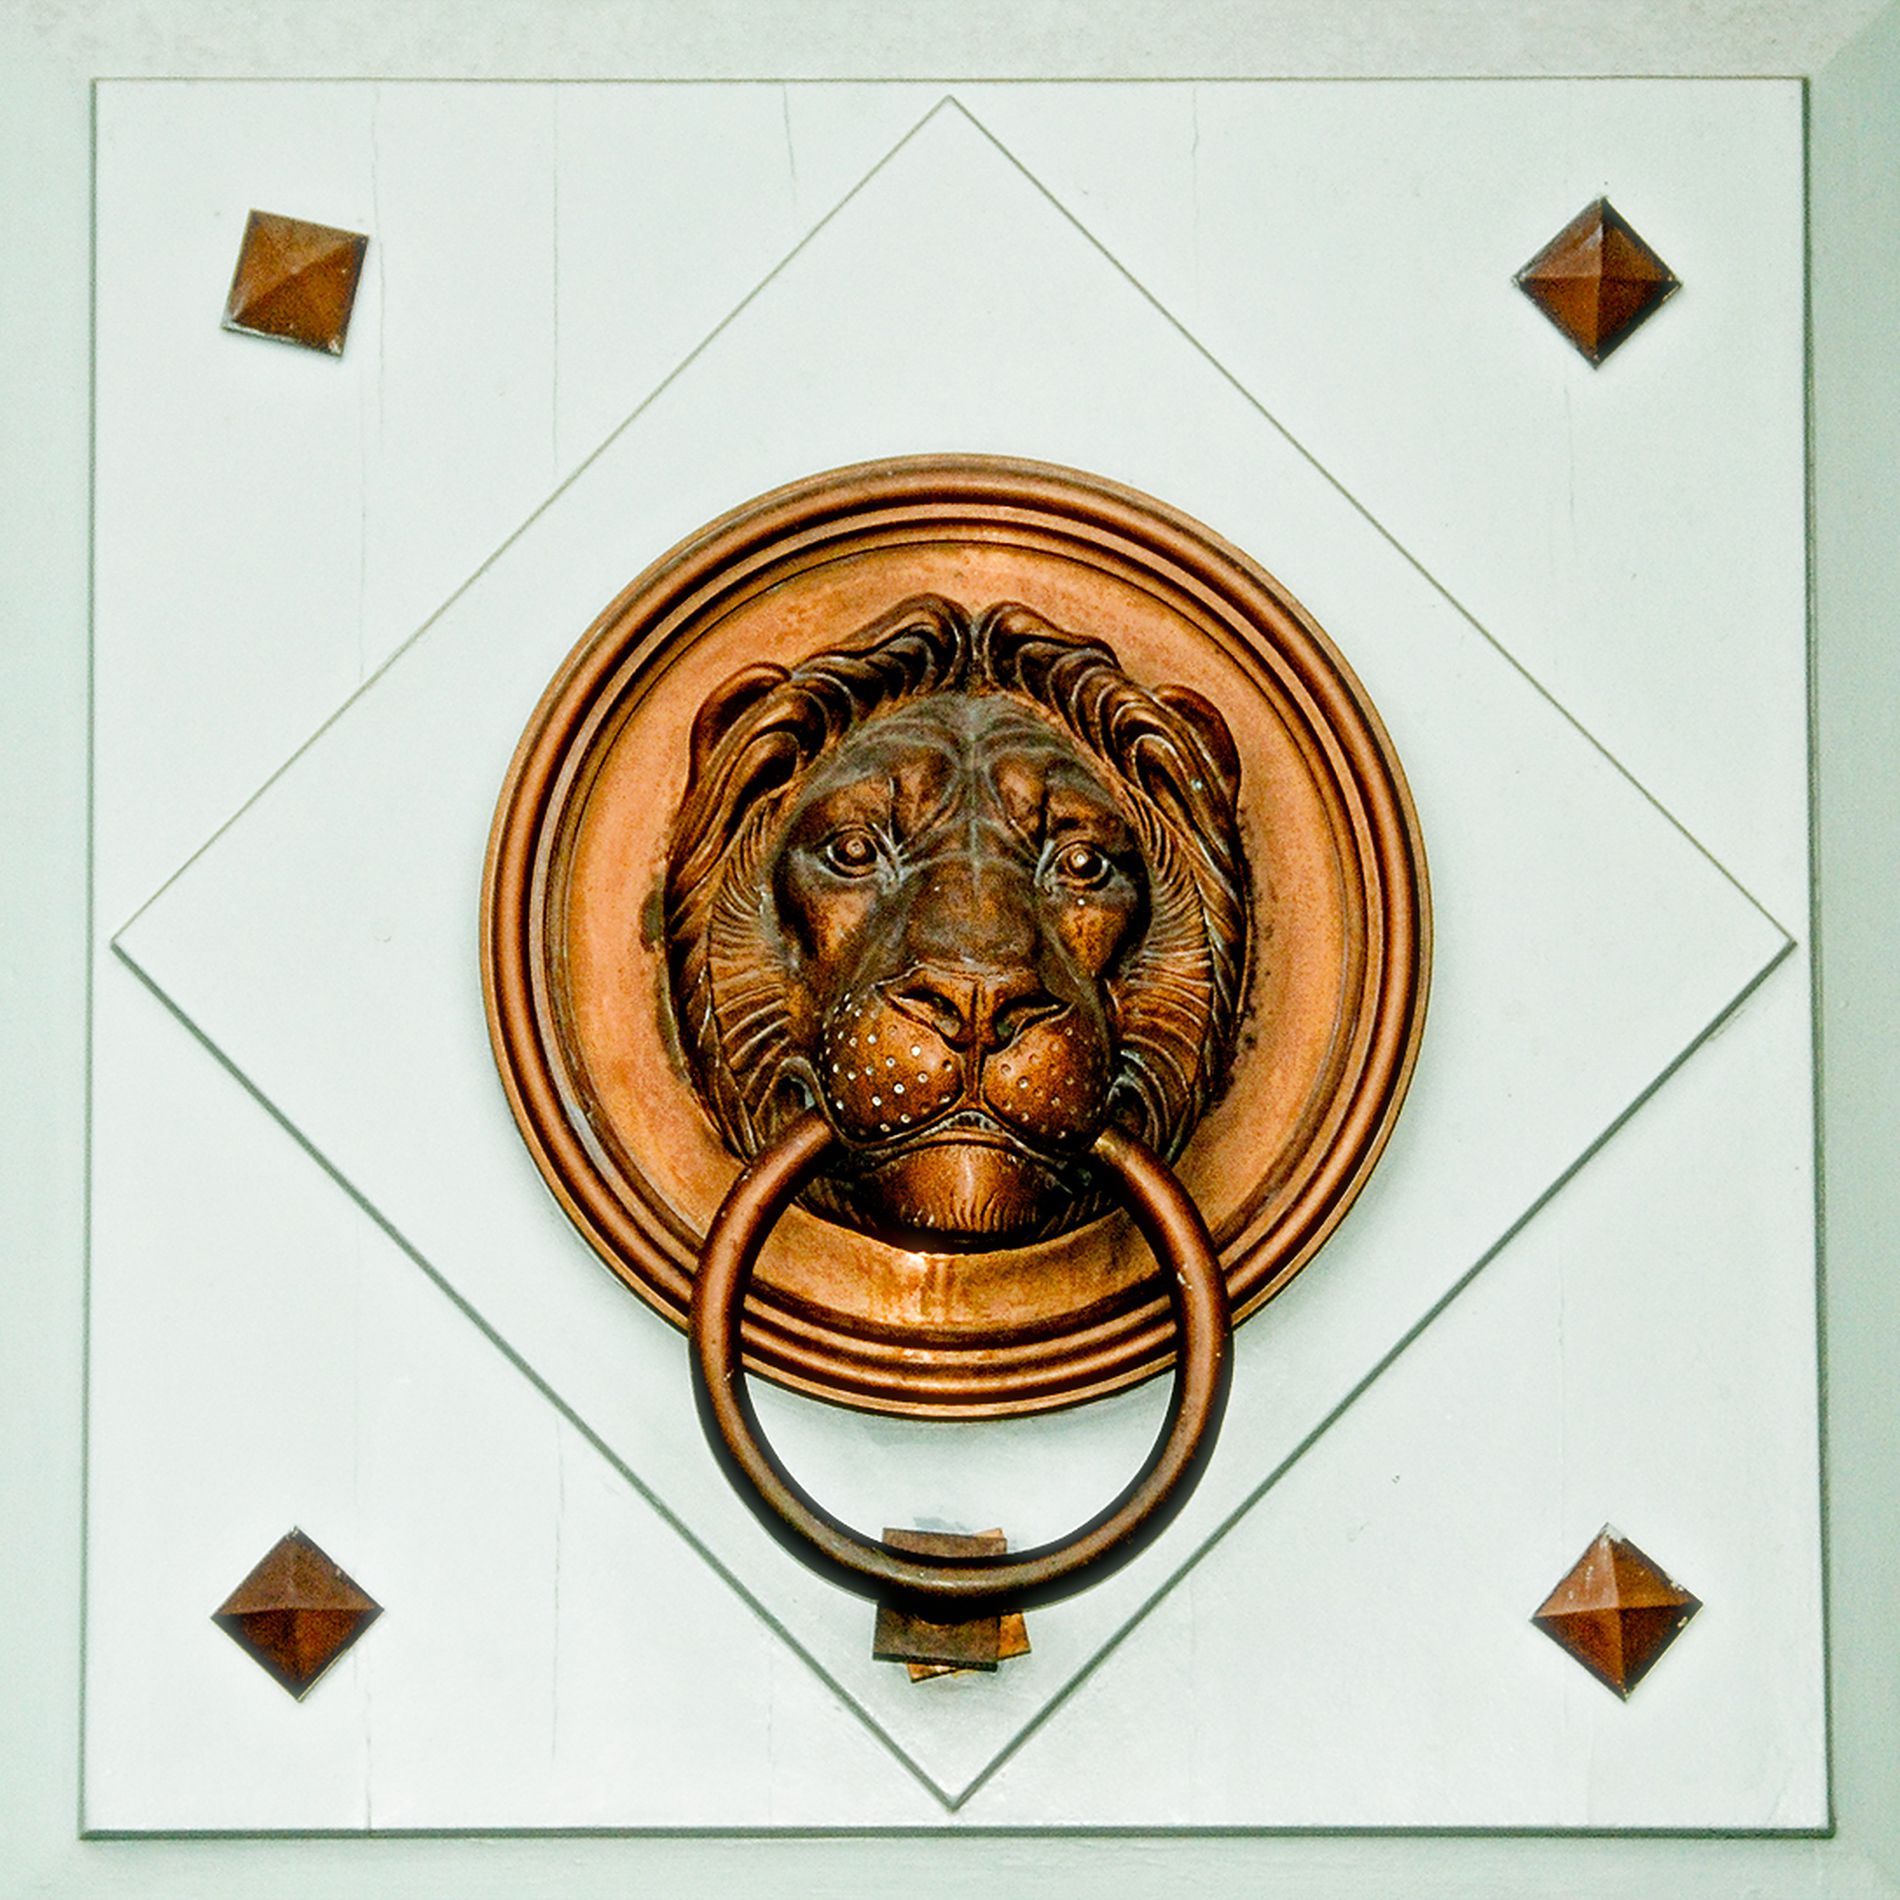
A bronze lion head knocker.
The image shows a shot taken to a lion head shaped door knocker in bronze. Around the knocker there are four diamond shaped decorations in bronze too.
The image shows an eye-level shot taken to a lion head shaped door knocker. The door is in white which makes the bronze knocker standout. The knocker is surrounded with four diamond shaped decorations that make the door look more luxurious. The knocker on the door evokes a feeling of nostalgia, tradition and luxury.
Labels: Bronze, Handle, Animal, Lion, Mammal, Wildlife, Door, Art, Corrosion, Rust, door, door knocker, Decoration
Camera: NIKON CORPORATION NIKON D80
Aperture: F6.3
Exposure: 1/60 sec
ISO: 200
Focal length: 65.0 mm